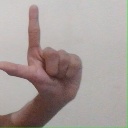
अक्षर: ल